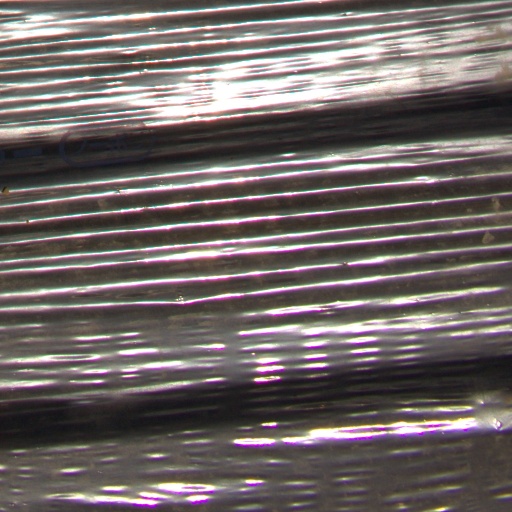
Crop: Jerusalem artichoke